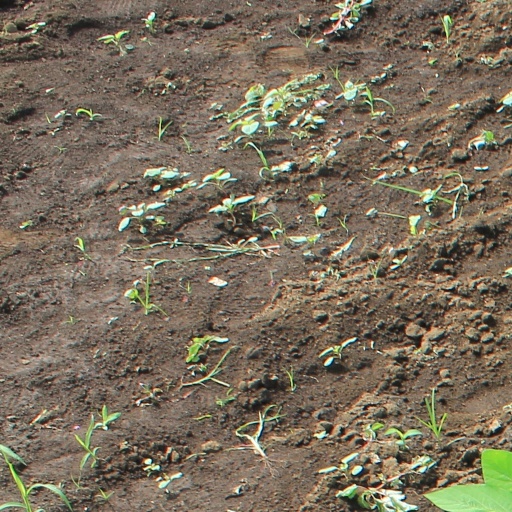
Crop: soybean